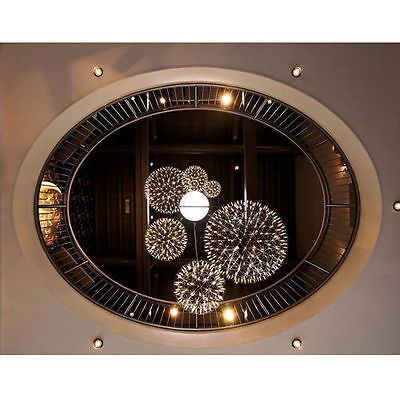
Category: lamp